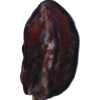
Label: carambola